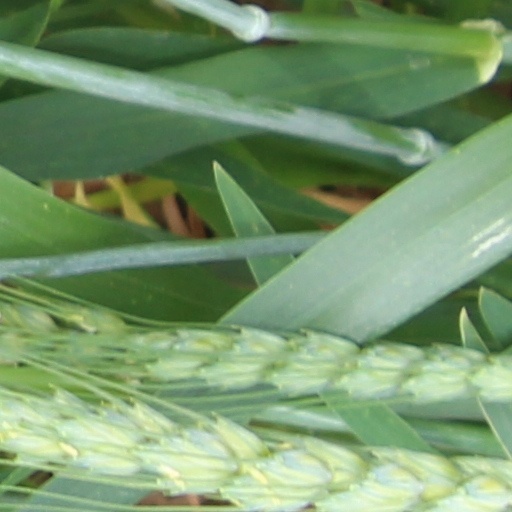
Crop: wheat